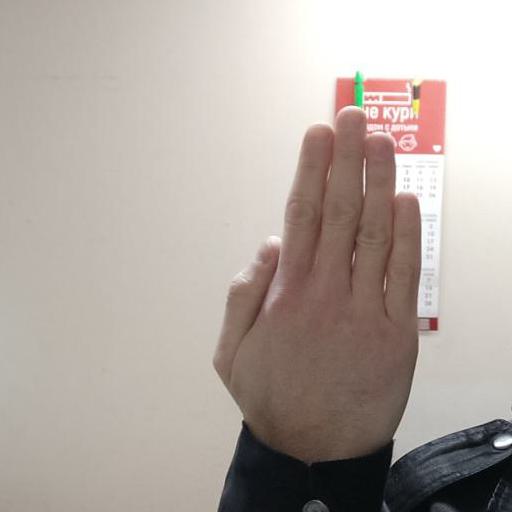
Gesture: stop_inverted